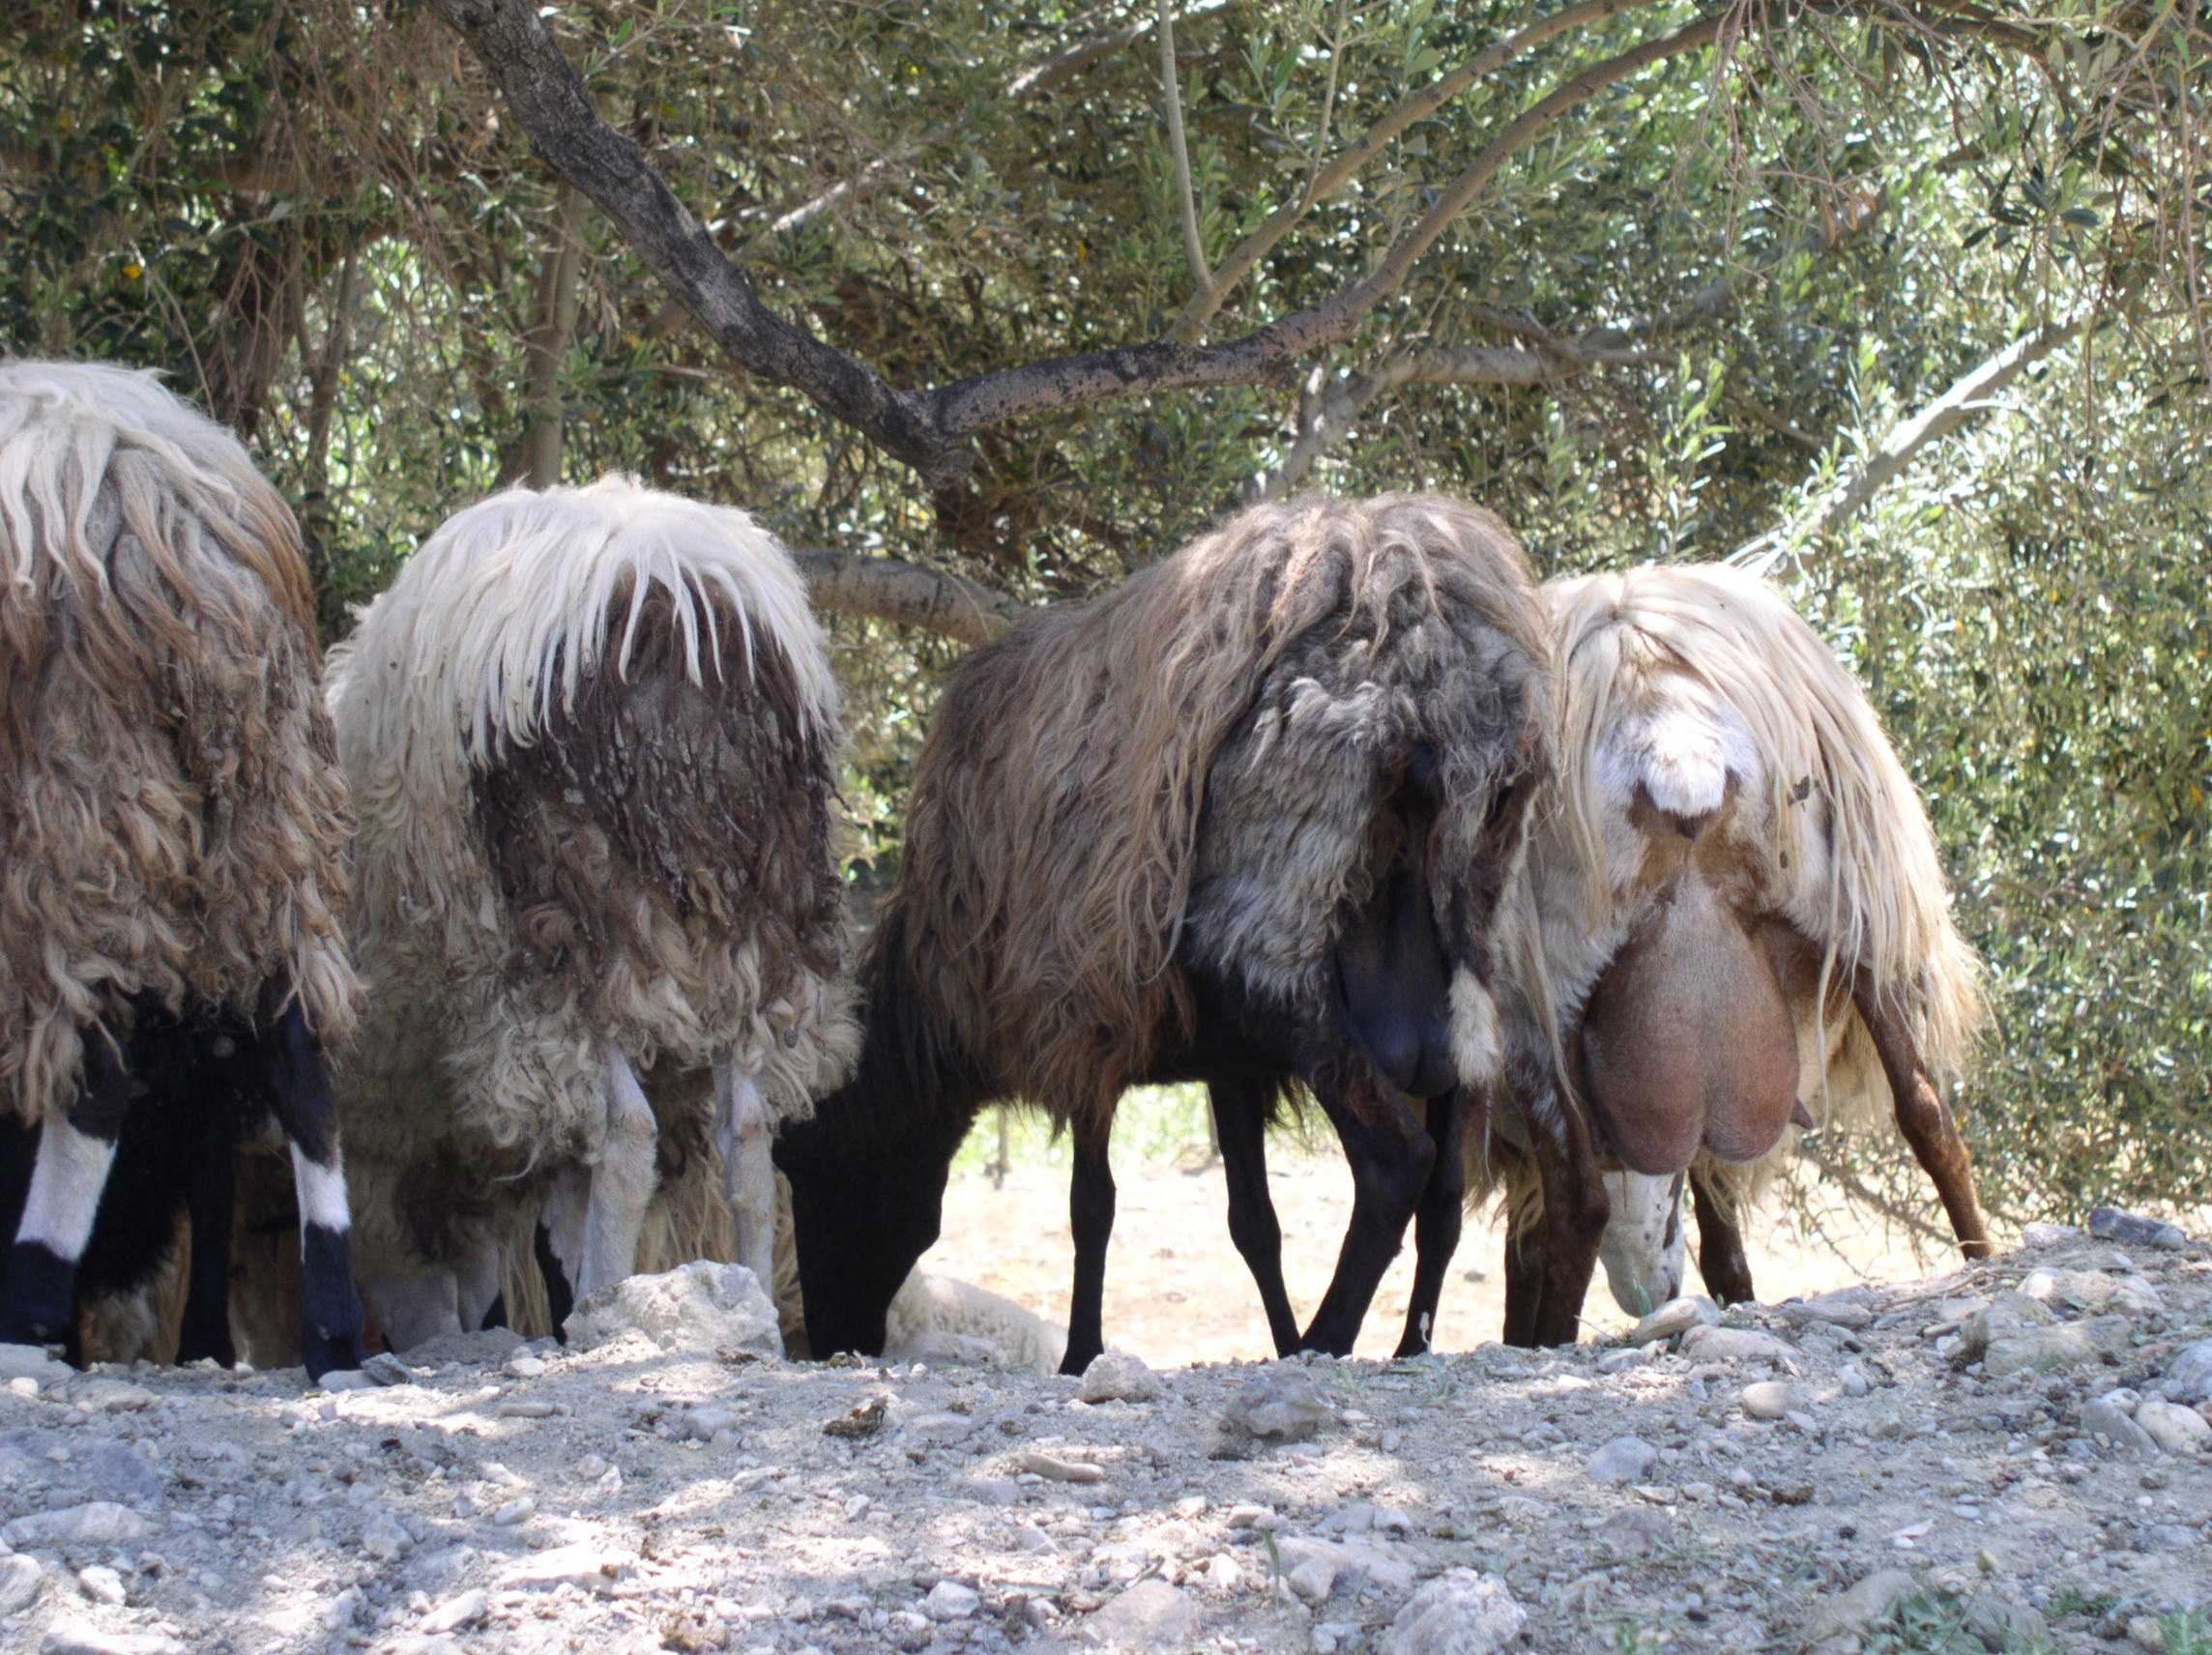
landscape, wildlife, horn, herd, grazing, sheep, mammal, fauna, animals, vertebrate, sheeps, yak, butt, rump, cattle like mammal, muskox